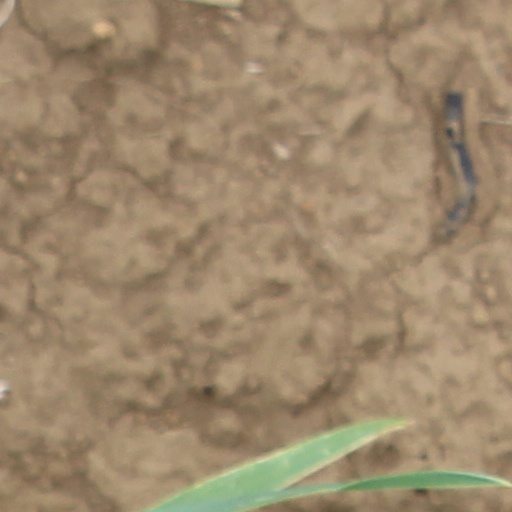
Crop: wheat